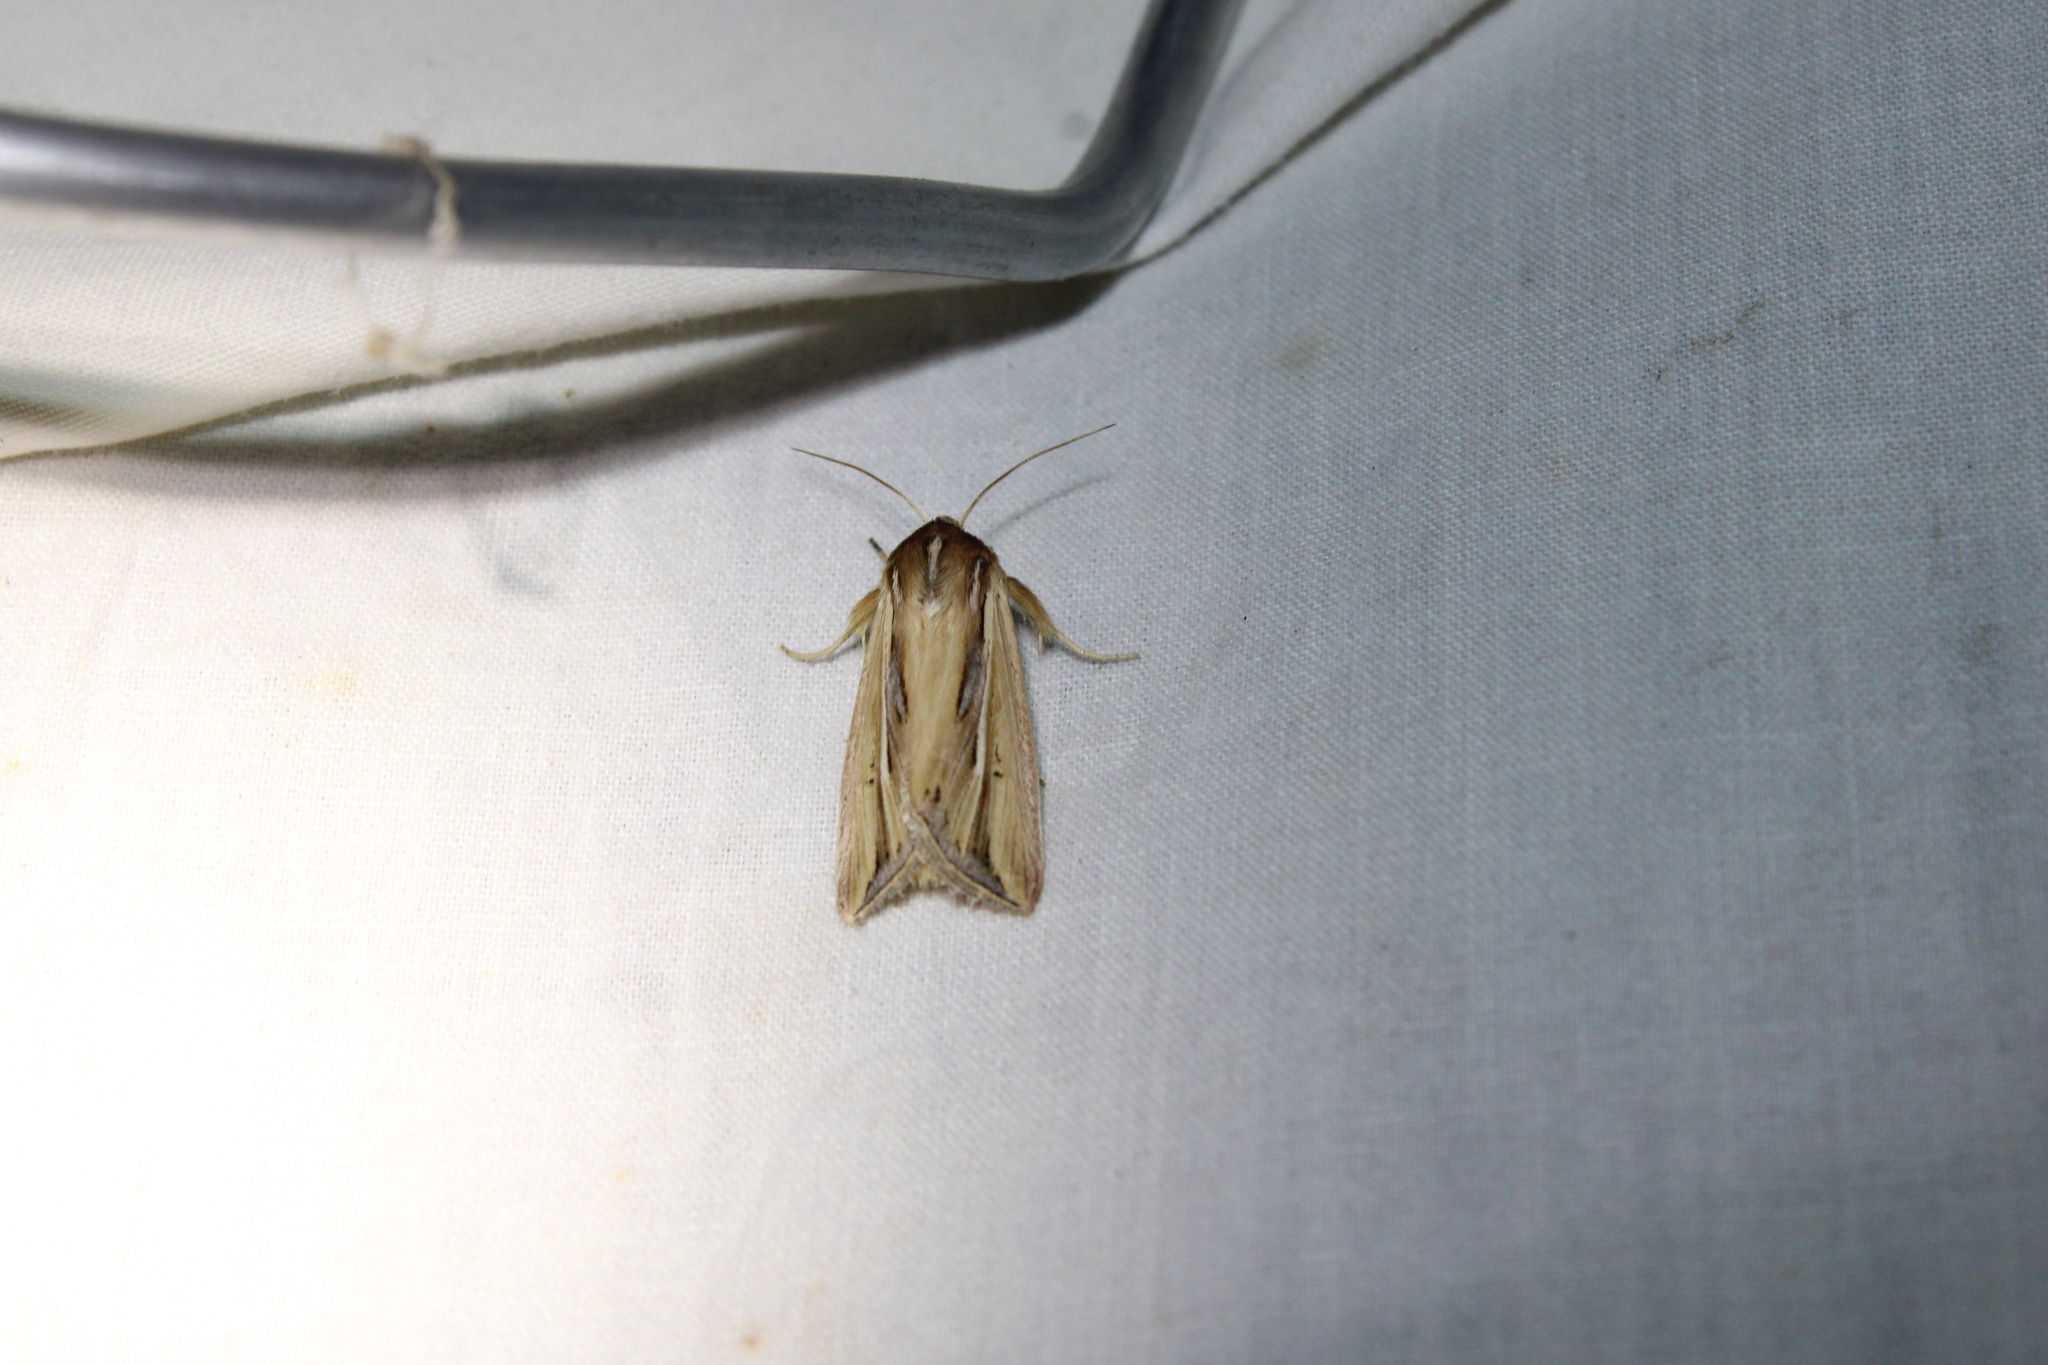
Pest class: wheathead_armyworm_Dargida_diffusa